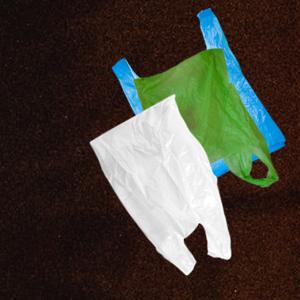
Label: plasticbags